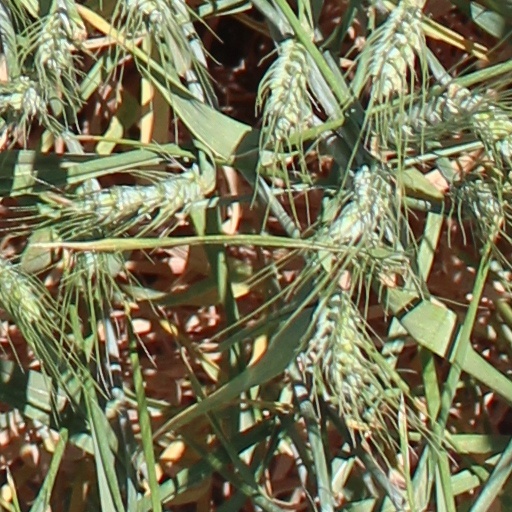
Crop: wheat